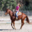
Label: horse